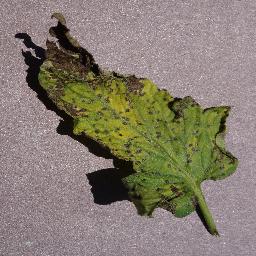
Label: Tomato___Septoria_leaf_spot